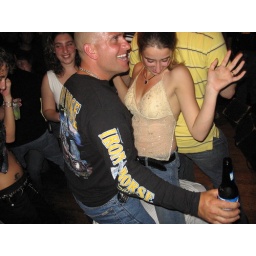
The Heaters rock Americade at Duffy's Tavern in Lake George, one of the country's biggest motorcycle rallies.